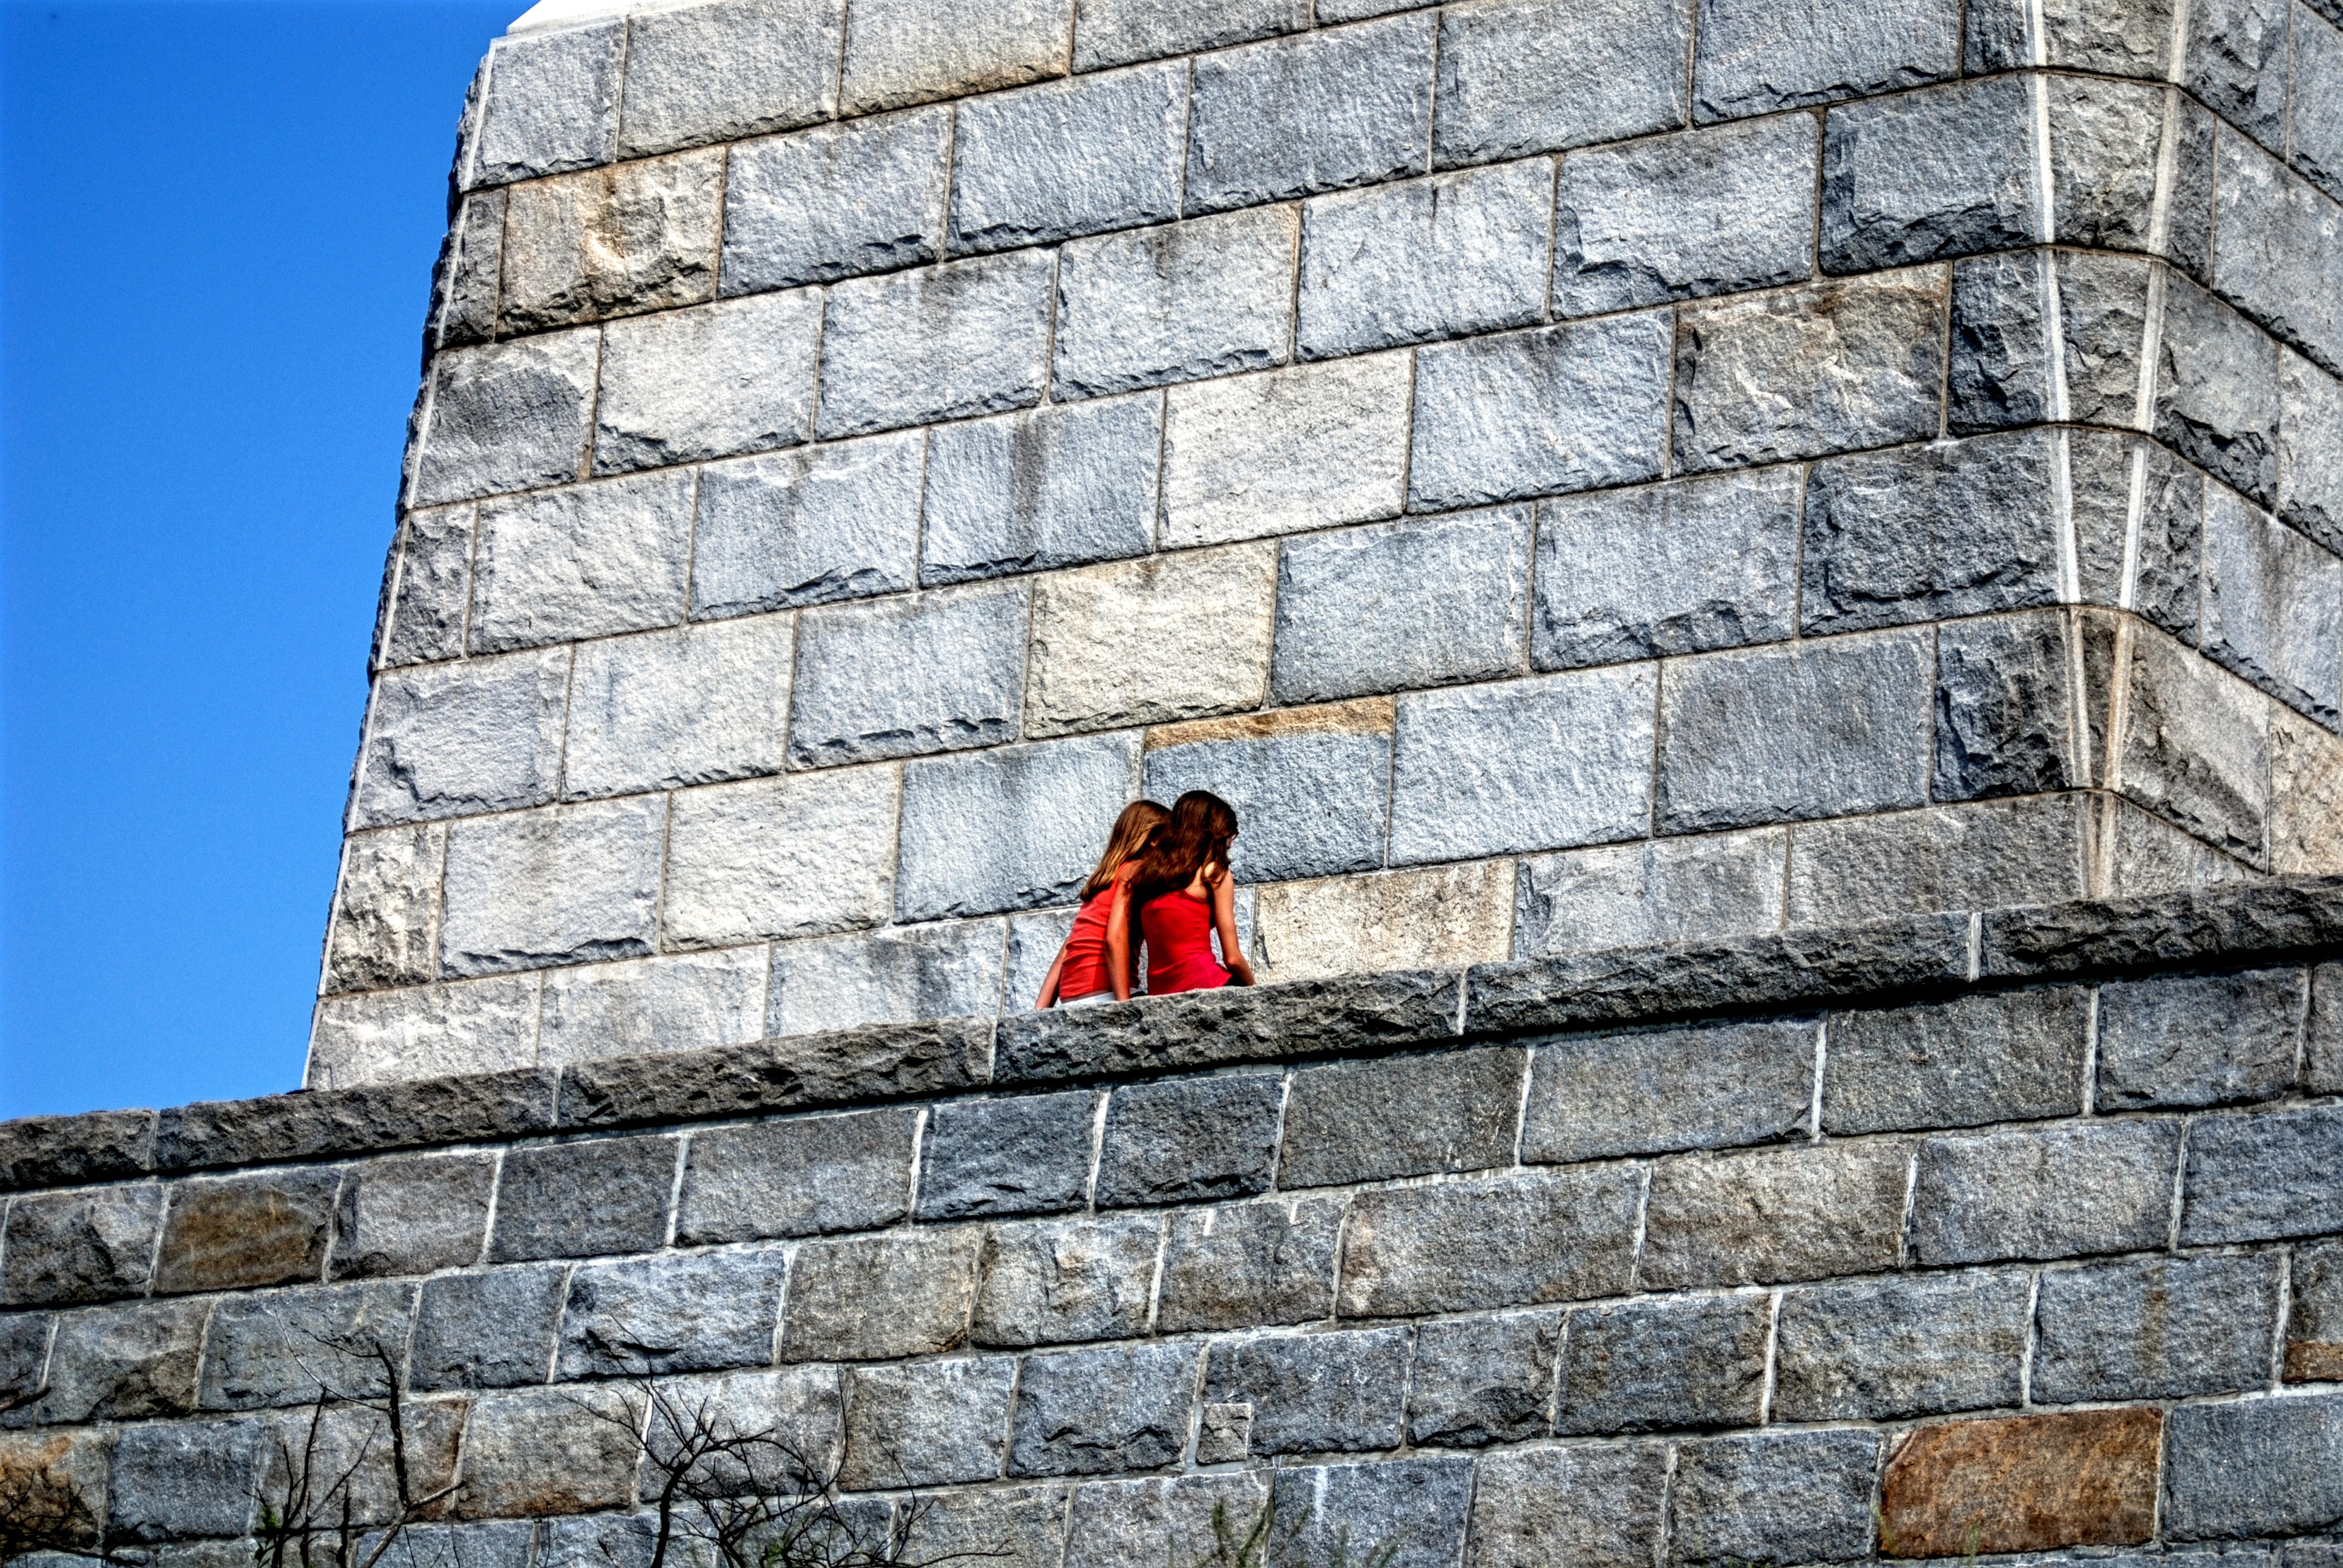
rock, window, roof, wall, monument, facade, stone wall, brick, girls, children, brickwork, best friends, whispering, high point